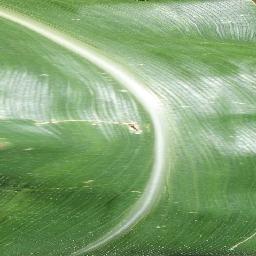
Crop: corn
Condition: (maize)_healthy